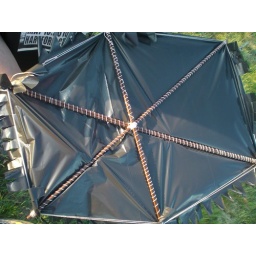
Fashioned of sticks, string, garbage bag, and rags. We found by a car dealership and a highway off-ramp in East Hartford.